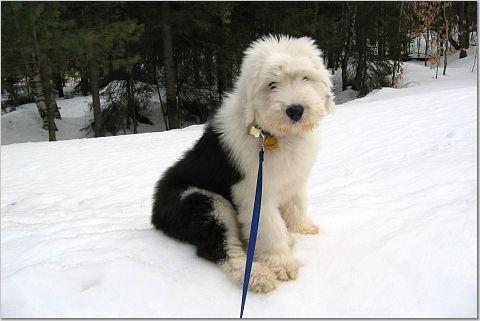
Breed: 257-n000108-Old_English_sheepdog